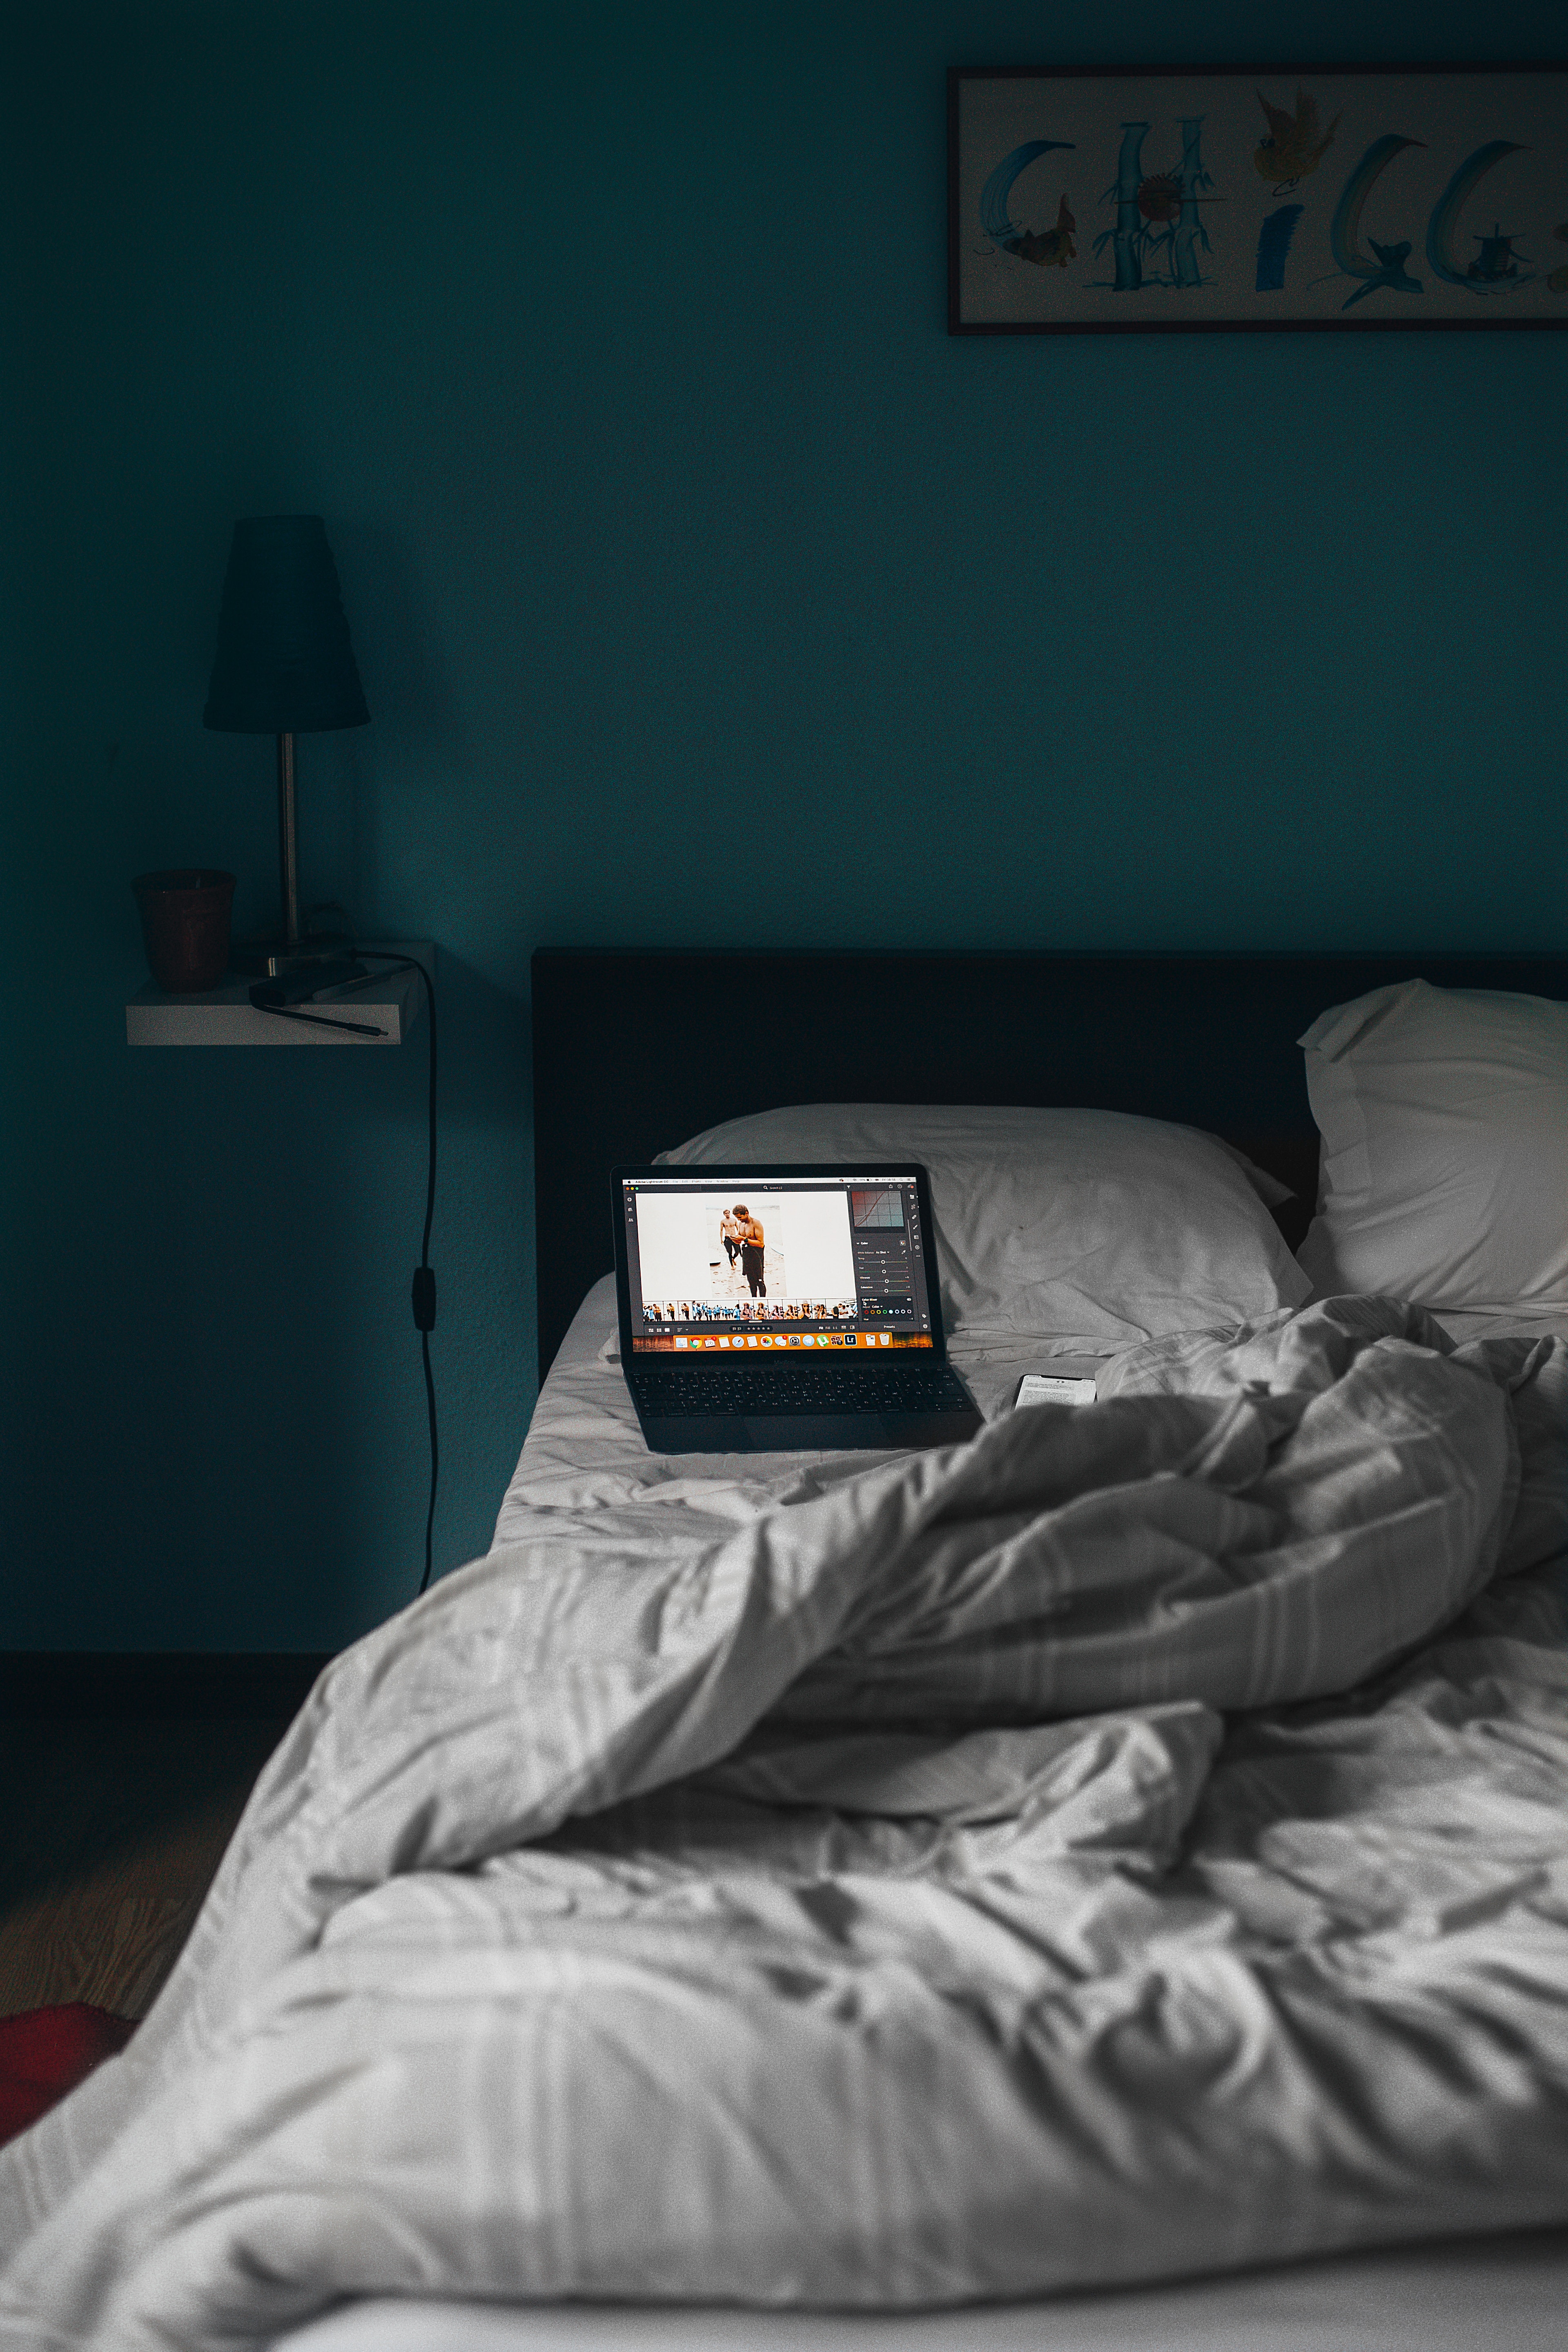
blue, furniture, room, bed, couch, light, bedroom, lighting, bed sheet, comfort, interior design, angle, mattress, product